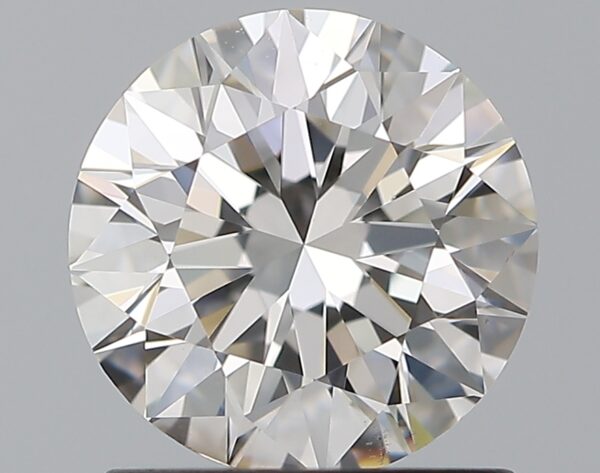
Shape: round
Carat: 1.2
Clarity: VS2
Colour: G
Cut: EX
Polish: EX
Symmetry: EX
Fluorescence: N
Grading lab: GIA
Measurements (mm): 6.75 x 6.79 x 4.25